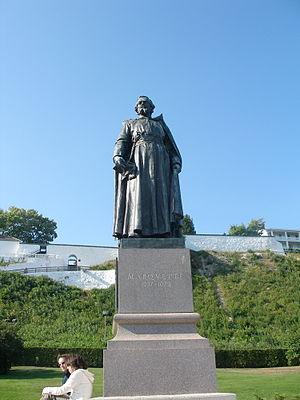
L’île Mackinac, en anglais Mackinac Island, est une île située sur le lac Huron dans l'État du Michigan, au nord-est des États-Unis. L'île, dont la superficie fait environ 9,8 km², est située à l'extrémité orientale du détroit de Mackinac, entre les péninsules supérieure et inférieure du lac Michigan.
Jacques Marquette, né le 10 juin 1637 à Laon, Aisne et mort le 18 mai 1675, sur le bord du lac Michigan, était prêtre et missionnaire jésuite français, et explorateur du Midwest, la région centre-nord des États-Unis. On lui attribue la découverte des sources du Mississippi.